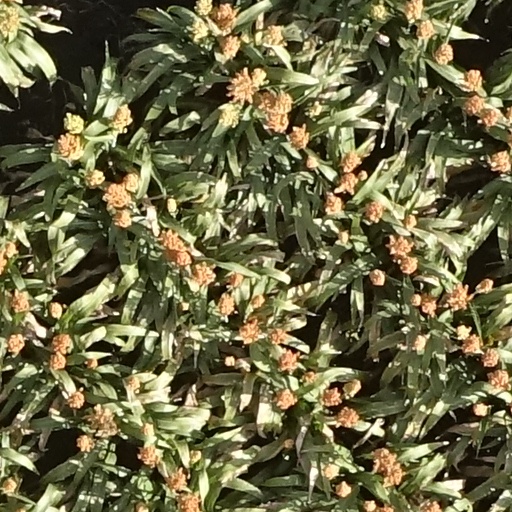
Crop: sorghum